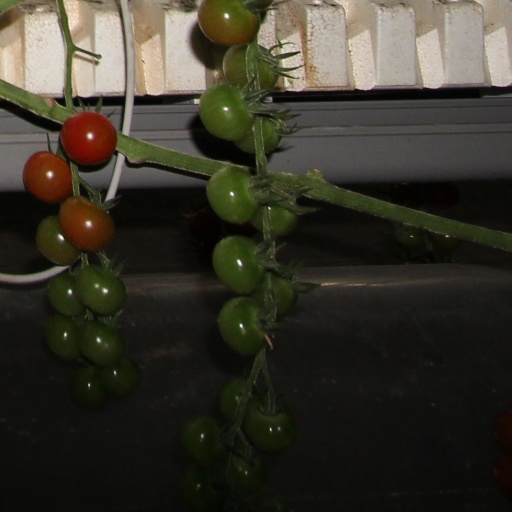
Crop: tomato